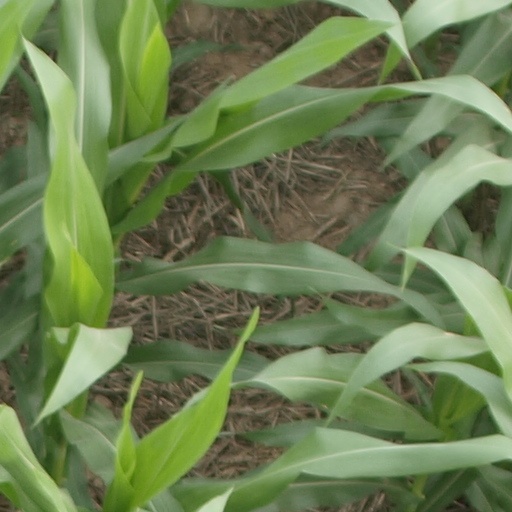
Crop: maize; corn